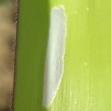
Crop: Maize
Condition: spodoptera-frugiperda-a